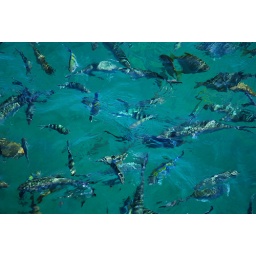
swimming around them is a challenge when they were constantly mistaken human as food. the water was clear..